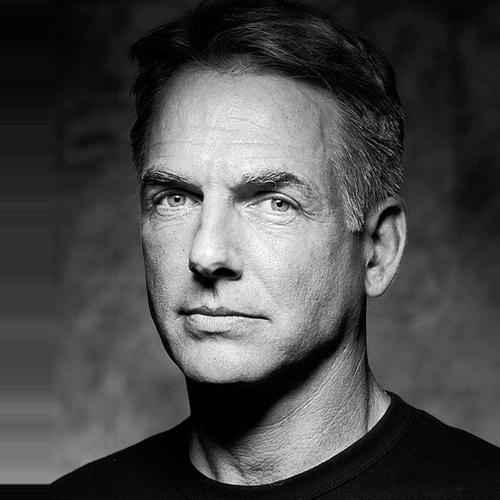
Age: 53